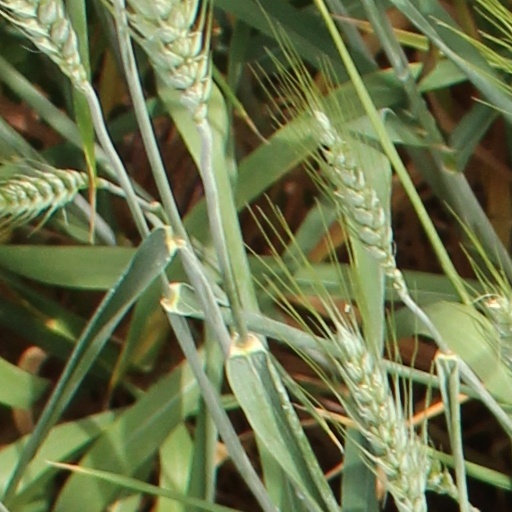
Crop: wheat